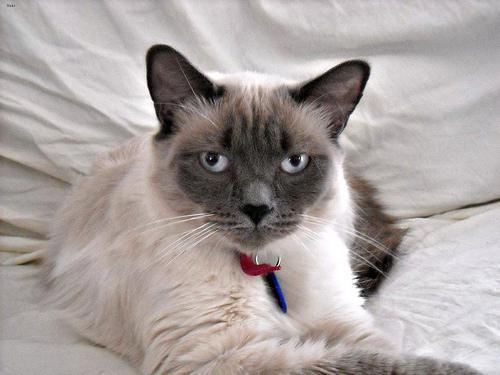
Siamese